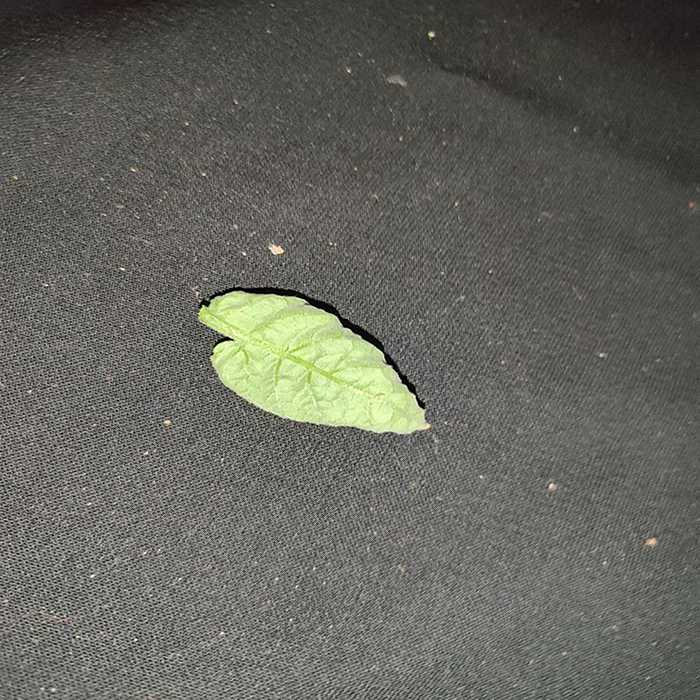
Plant: Tomato
Label: Tomato leaf curl virus